Vitamin Club

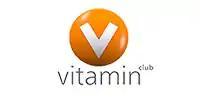

Vitamin Club was an Armenian stand-up comedy TV show broadcast by Shant TV from August 13, 2010 to March 28, 2015.